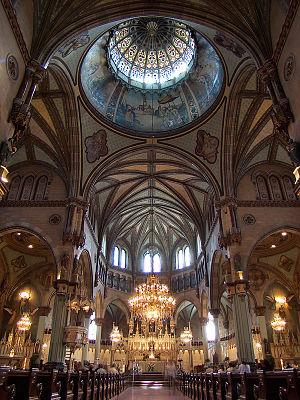
Cocathédrale Saint-Antoine-de-Padoue, Longueuil, Montérégie, Québec, Canada.